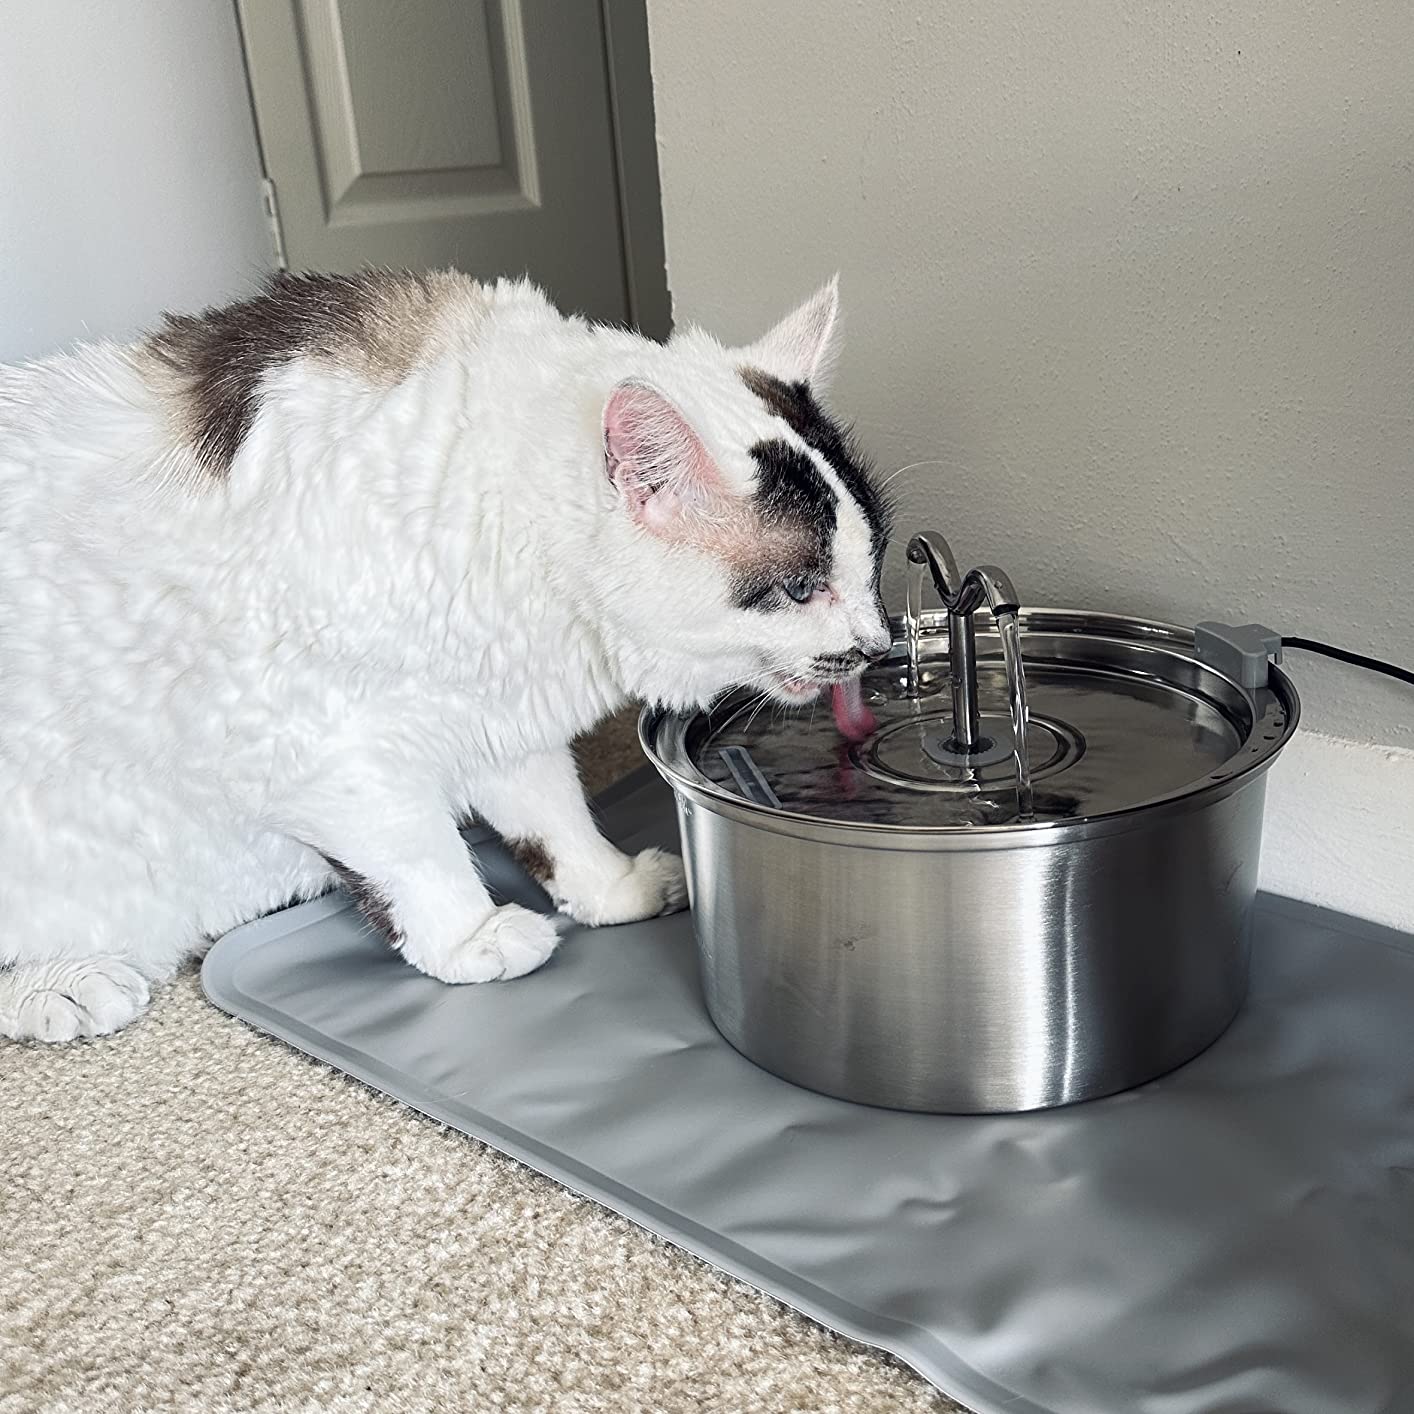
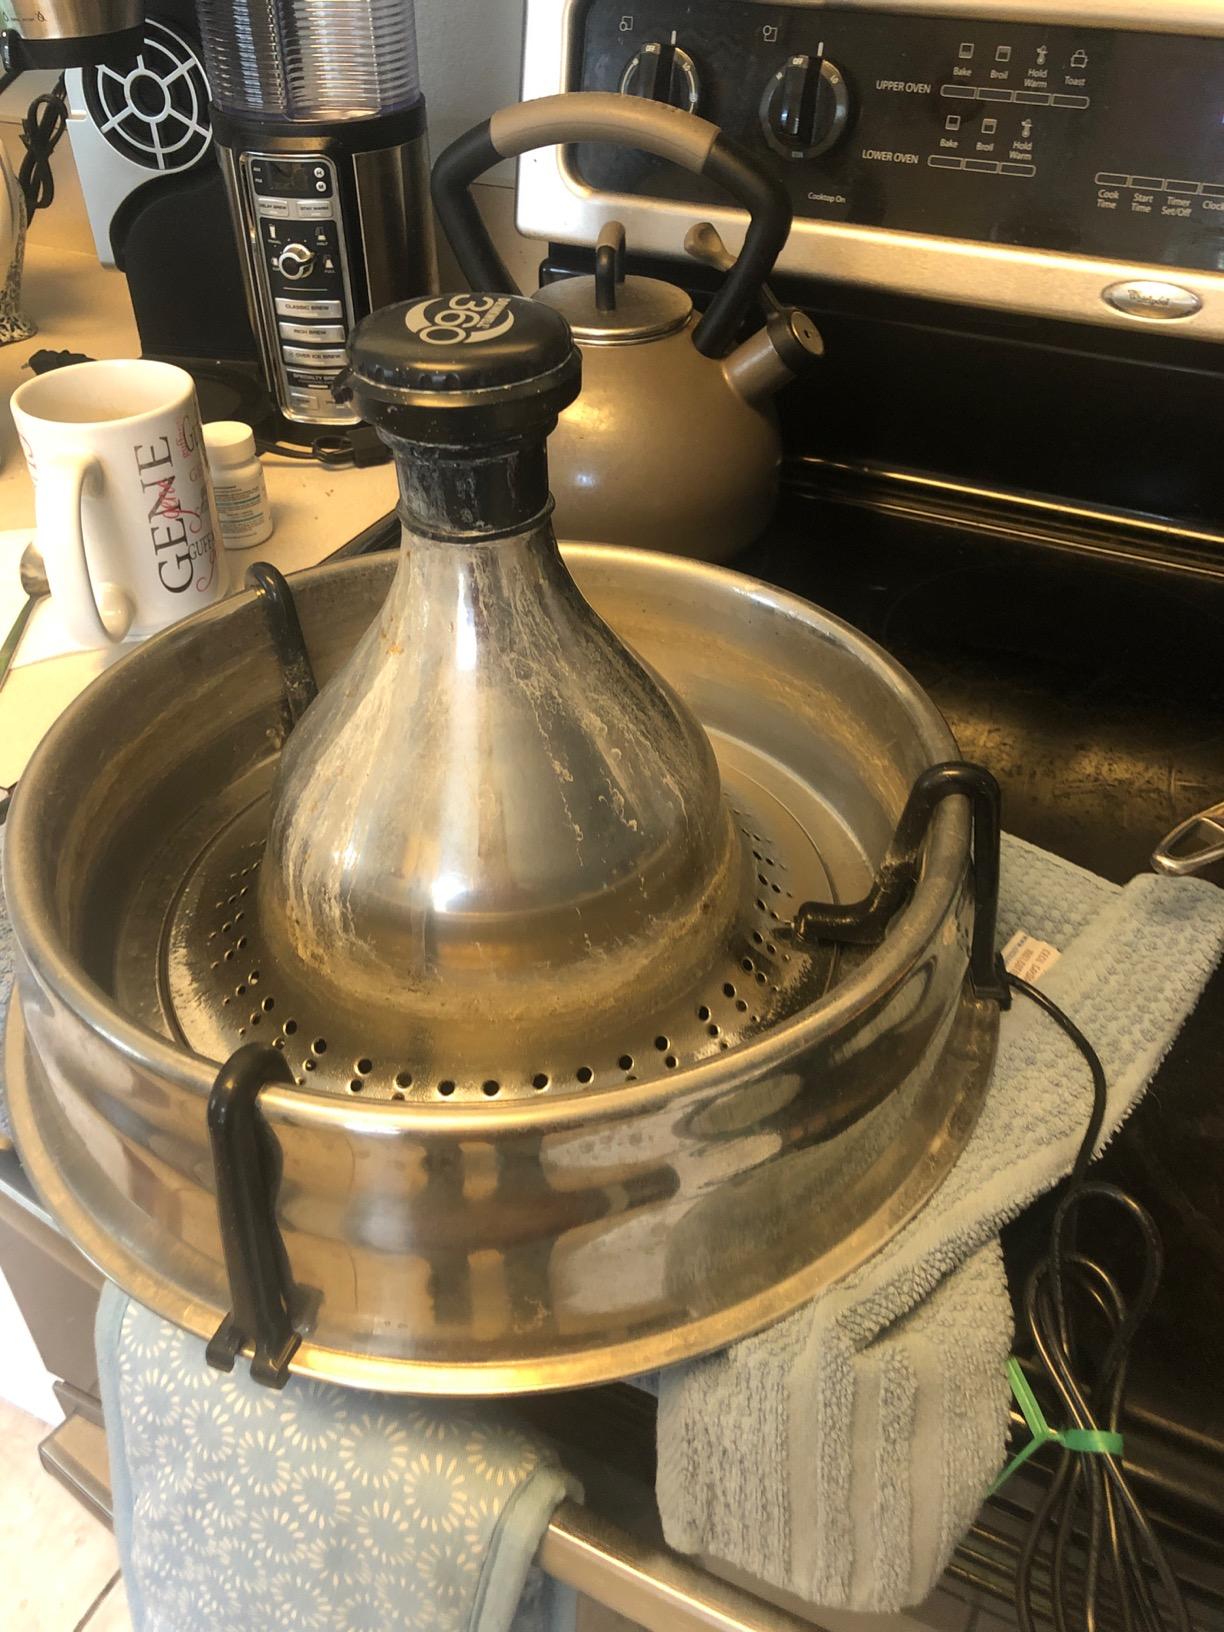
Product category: items_bowl
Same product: no